Shawn Brady and Belle Black

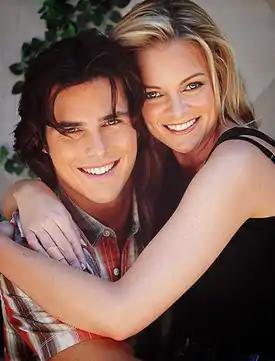
Shawn and Belle (as portrayed by Jason Cook and Martha Madison)

When Carrie Brady visited Belle in the hospital, the two had a long talk about love and life. Carrie advised Belle that if she really loved Shawn, then she should be with him, as it was unfair to Philip. Meanwhile, Shawn arrived at the hospital with gifts for Belle and Claire and misinterpreted a conversation he overheard between Belle and Carrie. Since he only heard part of the conversation, he misunderstood and thought Belle wanted nothing to do with him. Devastated, he left without talking to Belle.